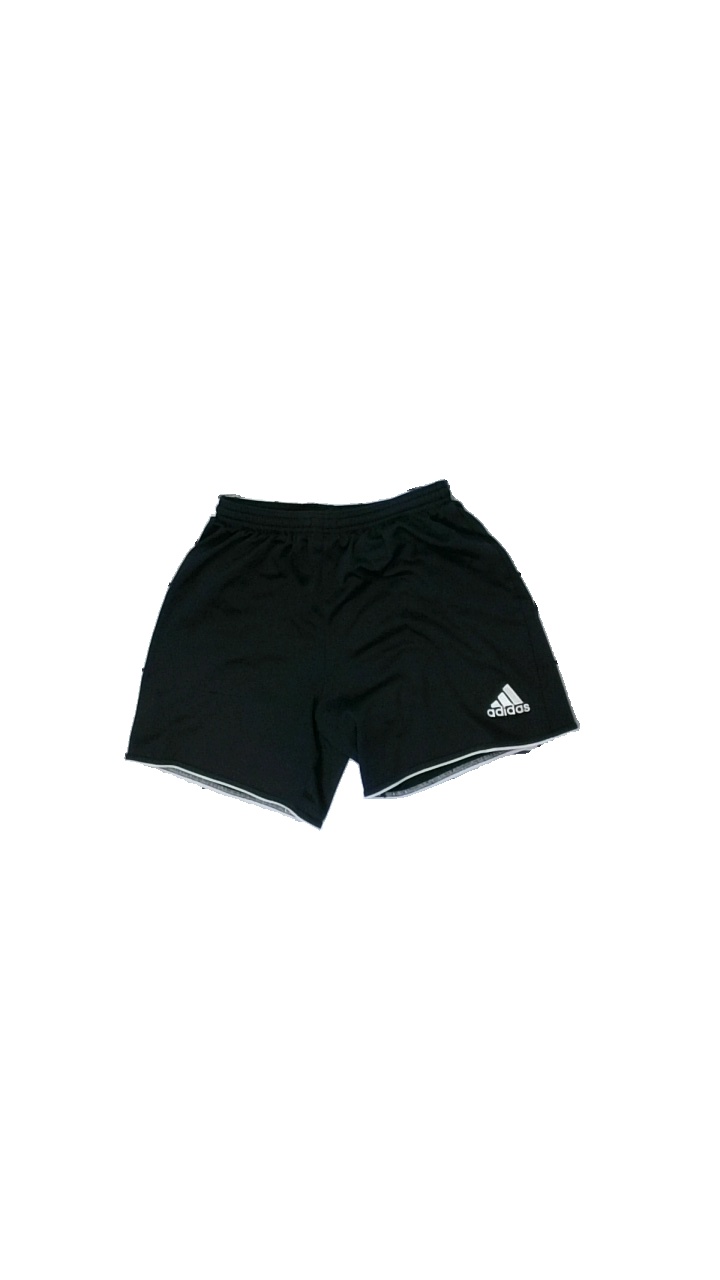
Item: Shorts (Ladies)
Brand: Adidas
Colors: Black
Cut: Regular
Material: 100%  polyester
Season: Summer
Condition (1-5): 1
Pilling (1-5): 1
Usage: Export
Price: <50